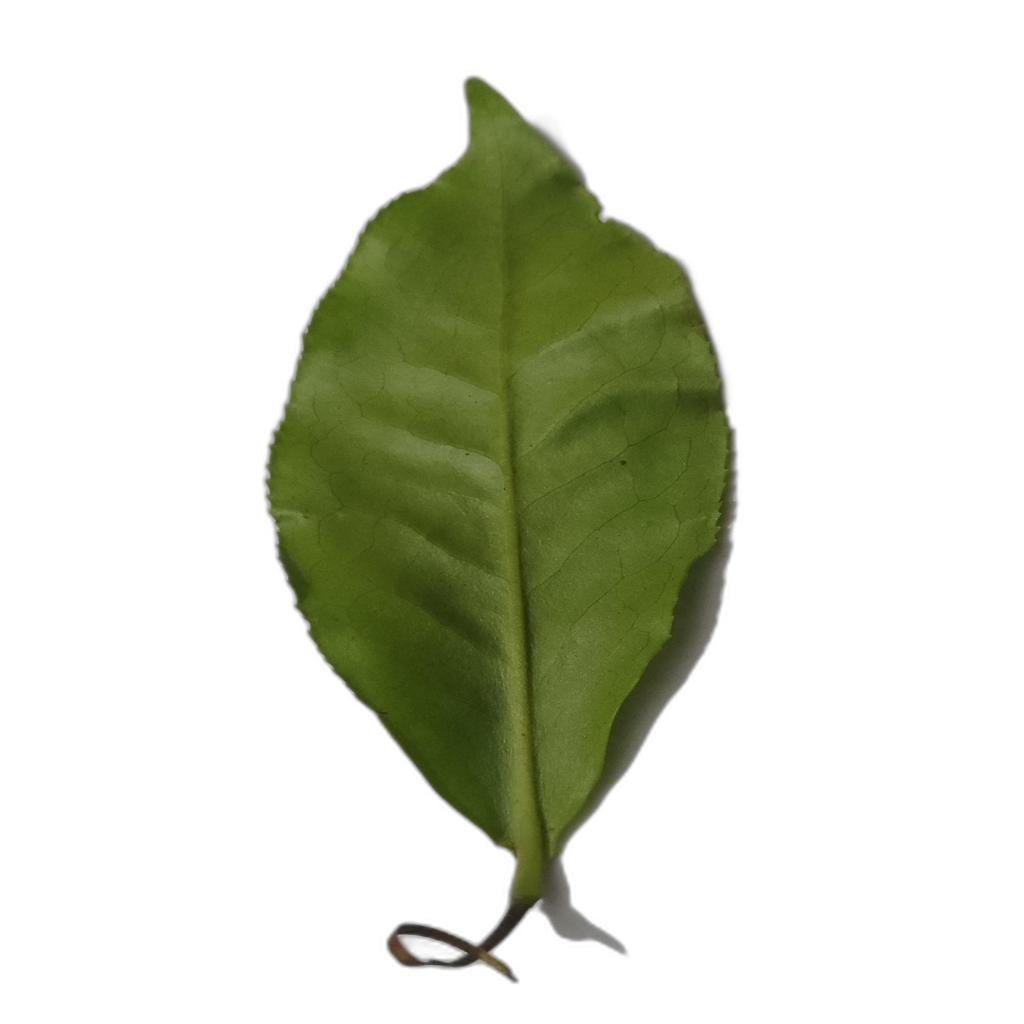
Label: Healthy